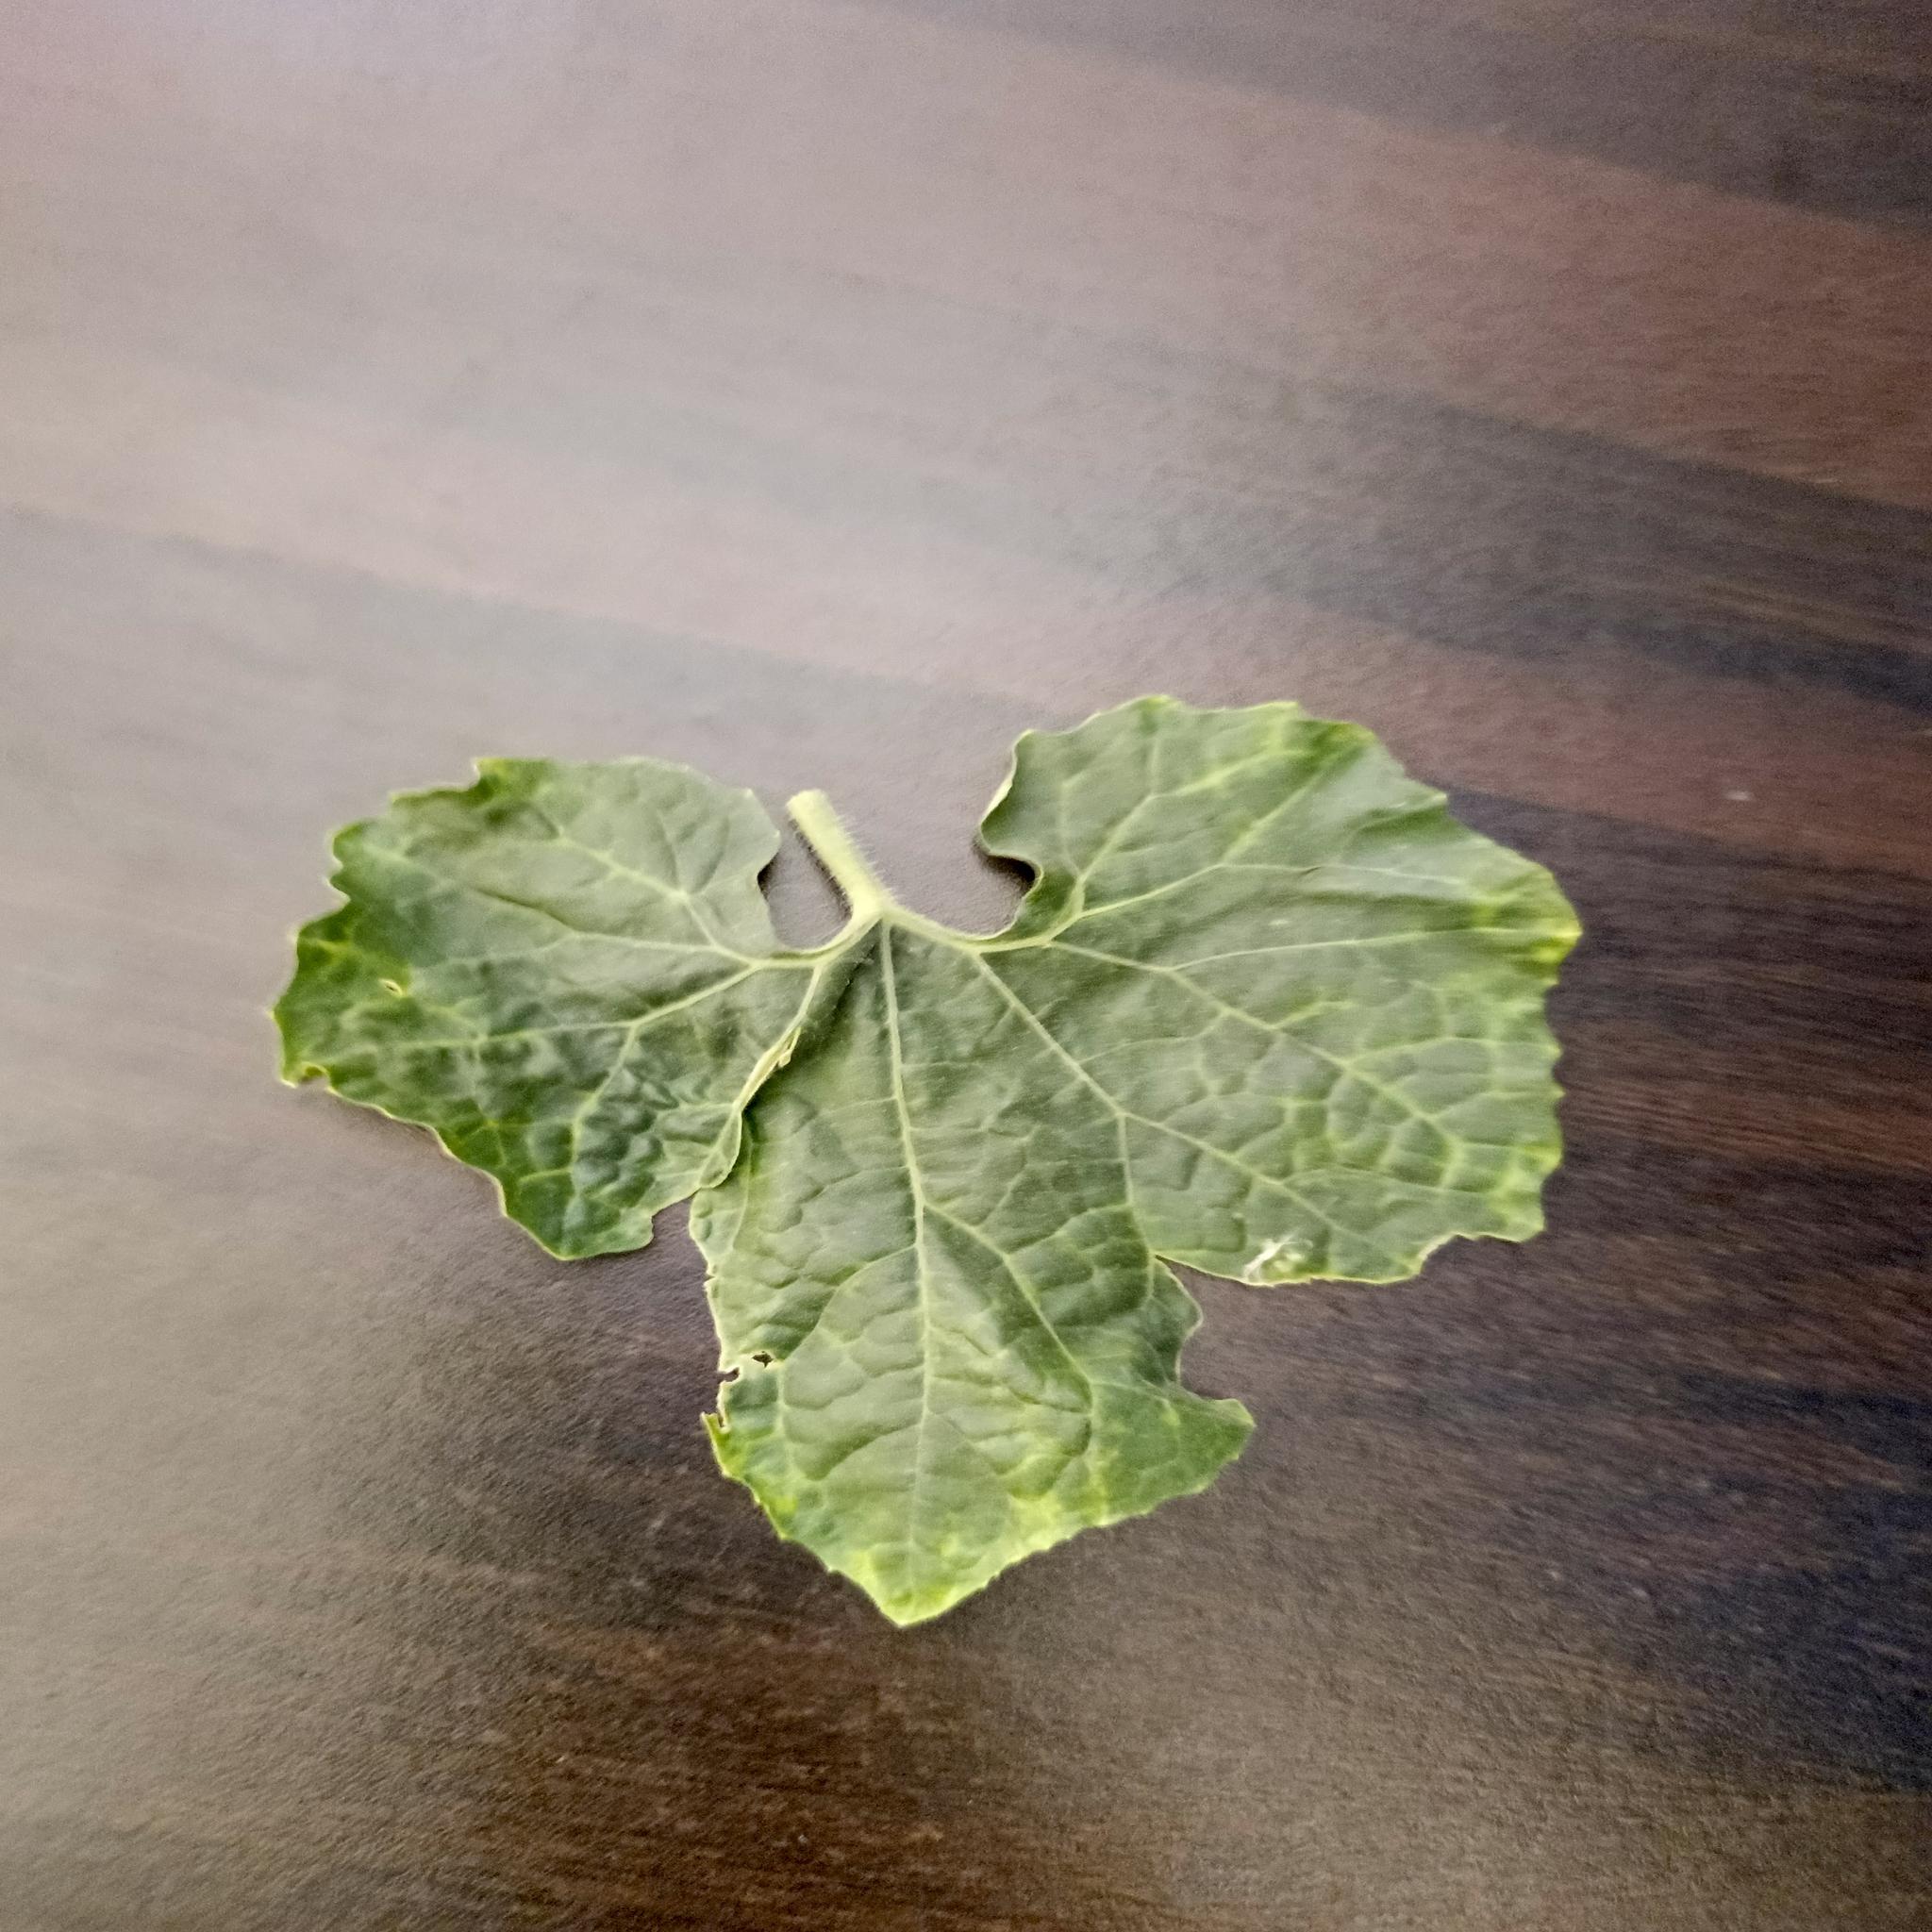
Label: Leaf curl